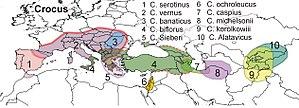
Crocus est un genre botanique de la famille des Iridaceae, qui comprend 90 espèces, dont un tiers fleurit en automne. Les espèces sont en majorité originaires des montagnes de la région méditerranéenne ; la plus grande concentration se trouvant dans les Balkans et en Asie mineure. Font exception Crocus vernus Hill, qui remonte jusqu'en Europe centrale et quelques espèces, notamment Crocus alatavicus Semenova & Reg. et Crocus korolkowii Regel ex Maw, originaires des montagnes d'Asie centrale.